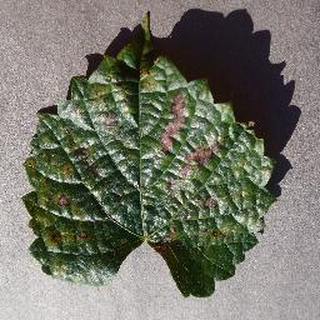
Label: grape_esca_black_measles